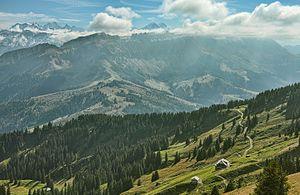
En Suisse, un parc d'importance nationale est une zone géographique déterminée reconnue au niveau fédéral par l'office fédéral de l'environnement comme présentant « une nature et un paysage de grande valeur » et dont l'organe responsable reçoit une aide financière de l'État pour assurer la création, le développement et la gestion du parc.